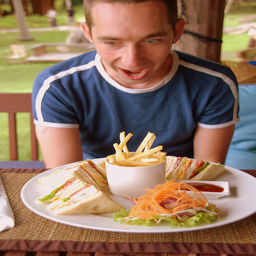
A man sitting at a table in front of a plate of food.
A man sitting at a table about to enjoy a healthy meal.
A man excitedly looking at a plate of food.
A young man seems excited about a sandwich and french fries.
A man looking at a plate of fries salad and sandwich